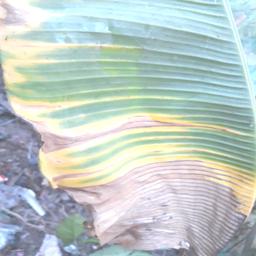
Label: POTASSIUM DEFICIENCY